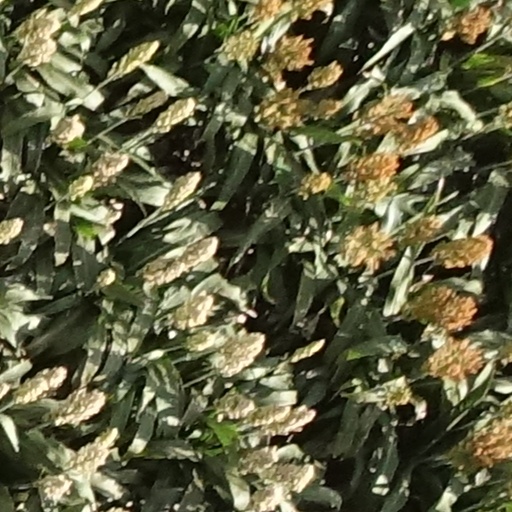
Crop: sorghum